Arrondissement de Cologne

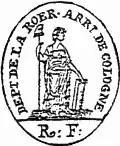
Seal of the Arrondissement de Cologne

Among the most significant aspects of the reorganisation was the introduction of the département's constitution in 1789. The conquered territory had been subdivided into four départements whose administration consisted of five members of a specially created directorate. One of these members was elected President on a yearly basis, without the possibility for more than one consecutive term. Below this level of government were the cantons, which, along with their municipalities, formed the next level of administration. The municipal administrations were led by municipal agents, recruited from constituent settlements. Both levels of government, departmental and cantonal administrations, were monitored by government commissioners.